João Pedro (footballer, born 3 April 1993)

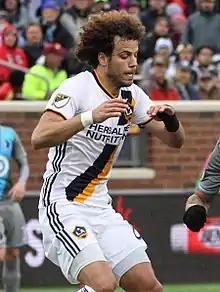
João Pedro with LA Galaxy in 2017

João Pedro Almeida Machado (born 3 April 1993), known as João Pedro, is a Portuguese professional footballer who plays as a midfielder for Liga Portugal 2 club Felgueiras.